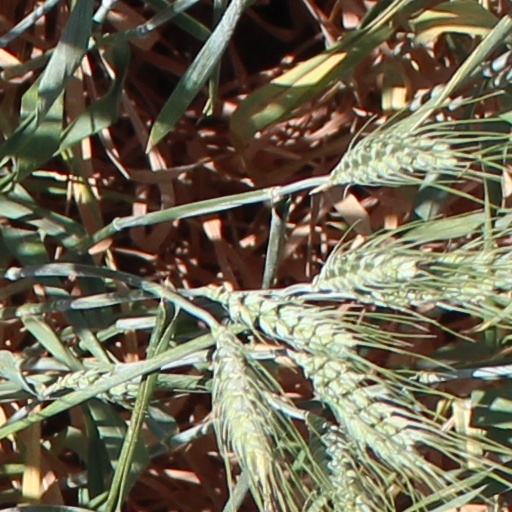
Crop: wheat